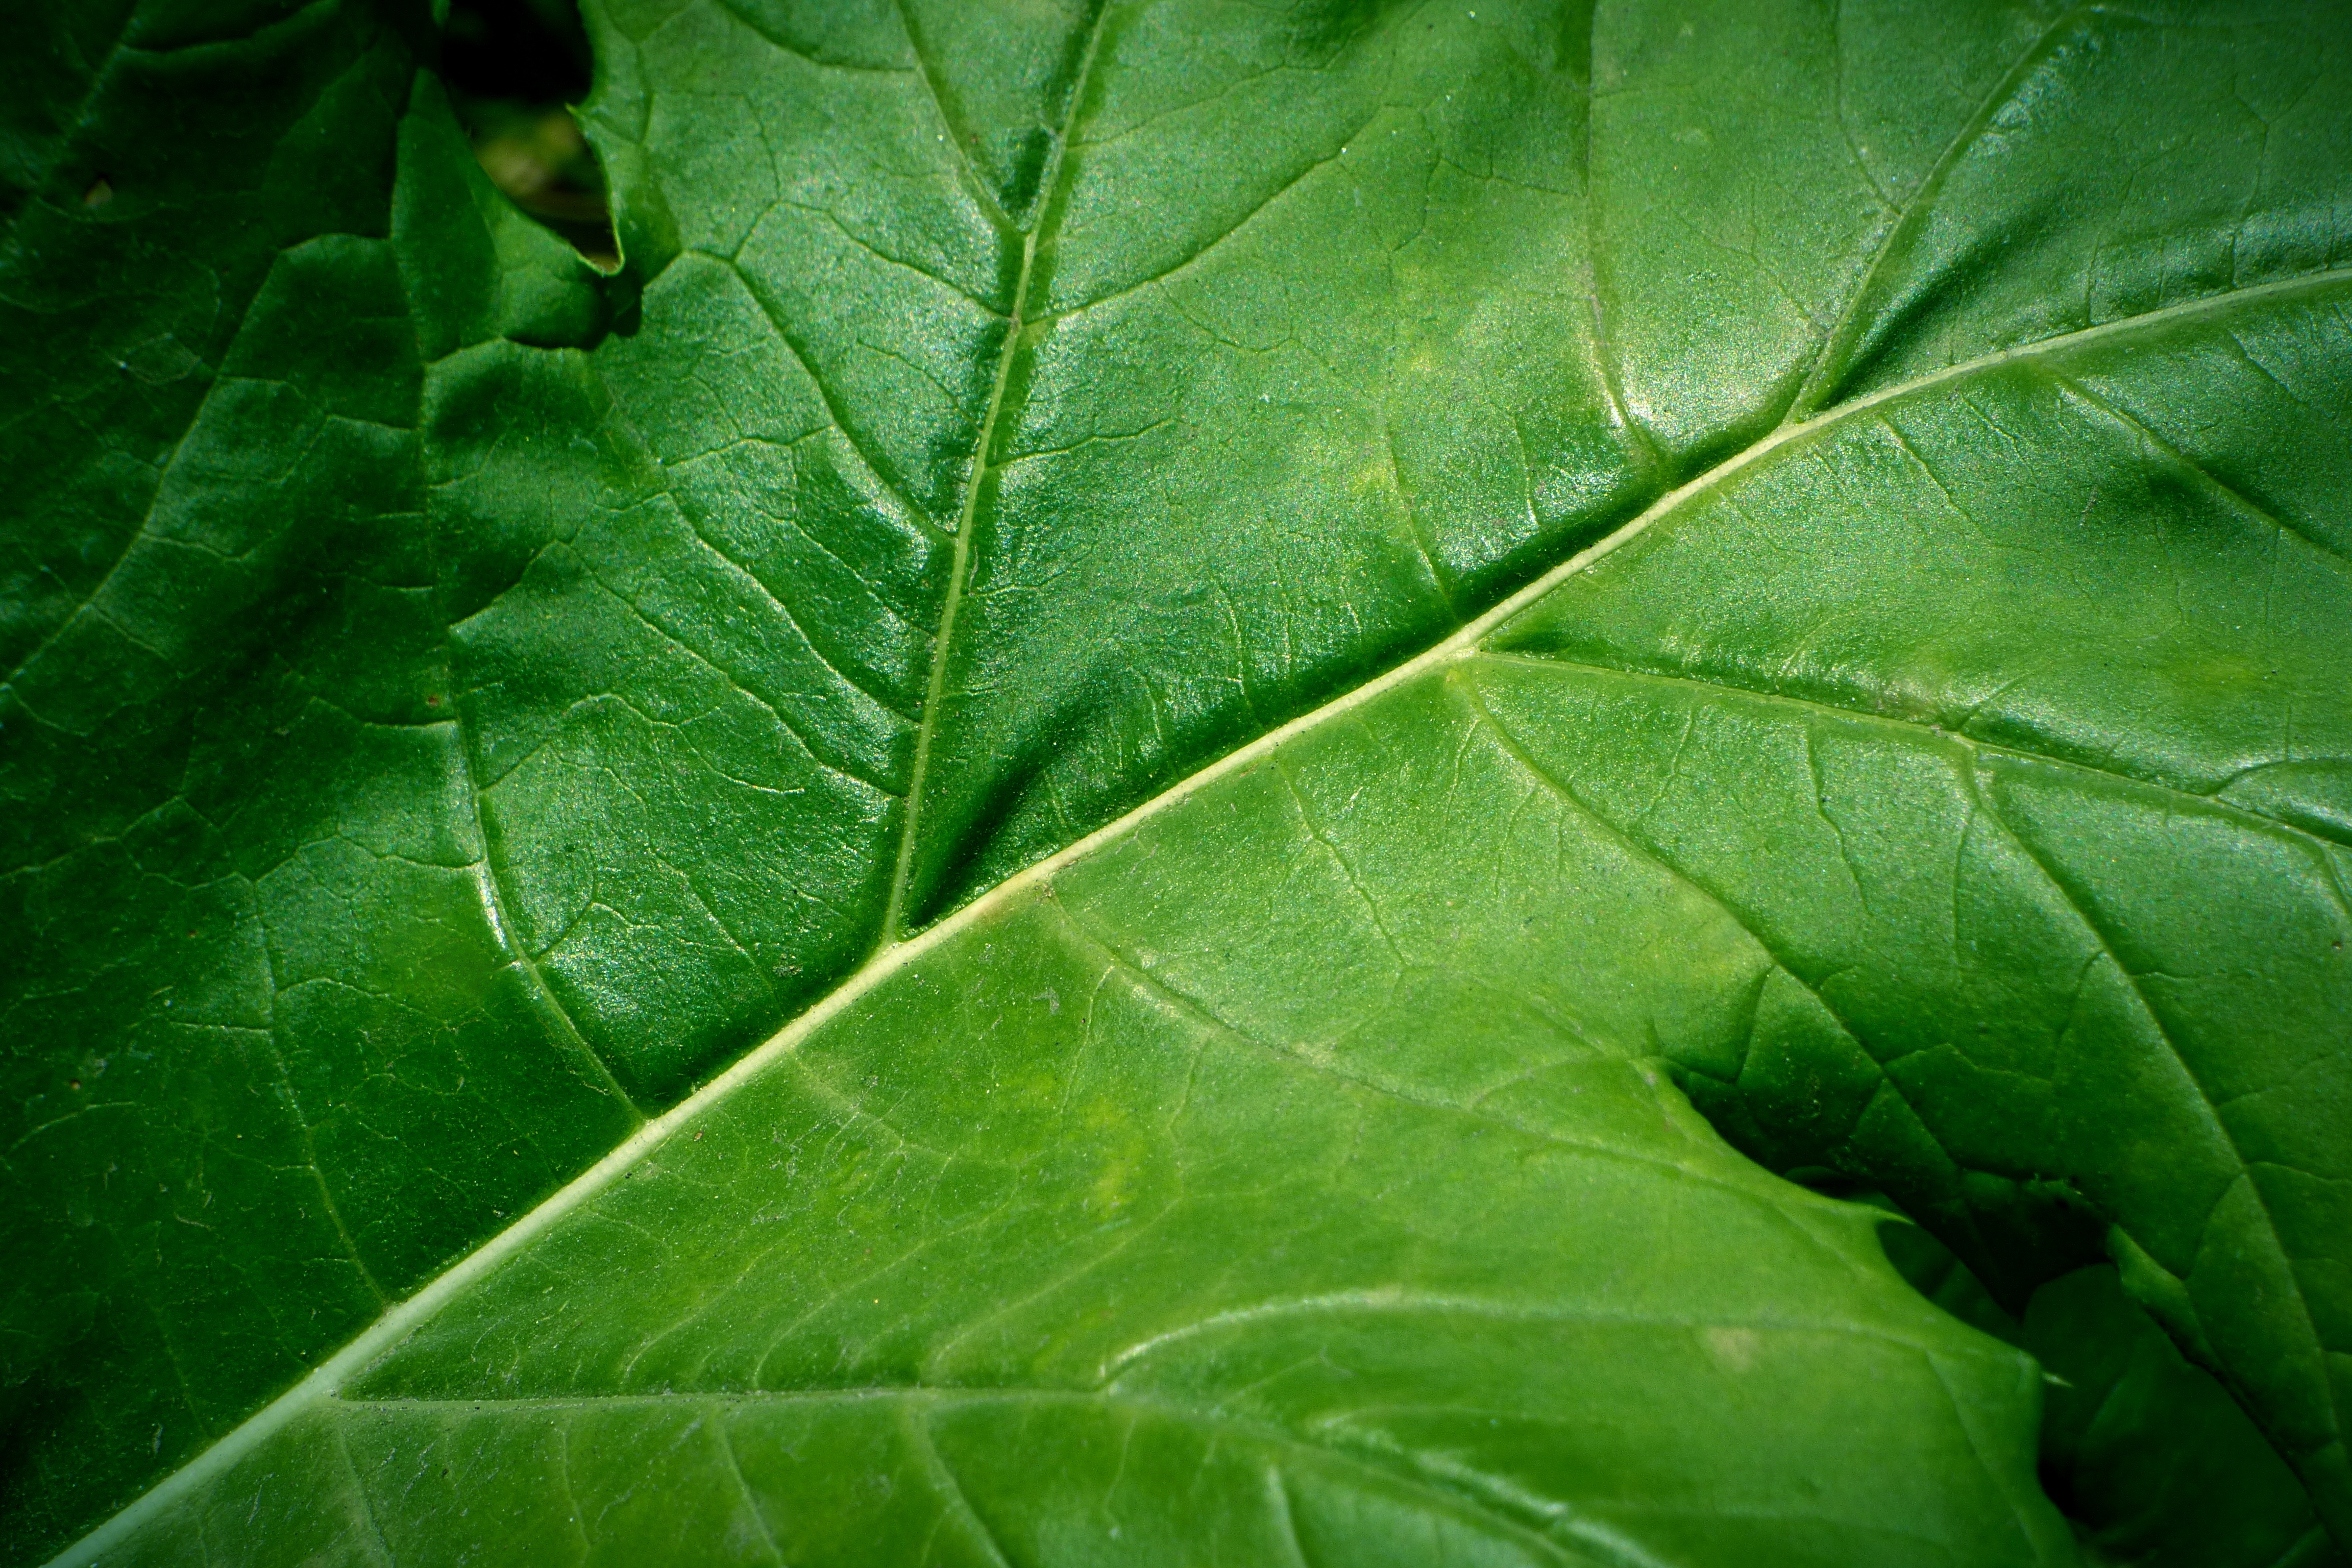
tree, plant, leaf, flower, food, green, produce, vegetable, botany, flowering plant, plant stem, land plant